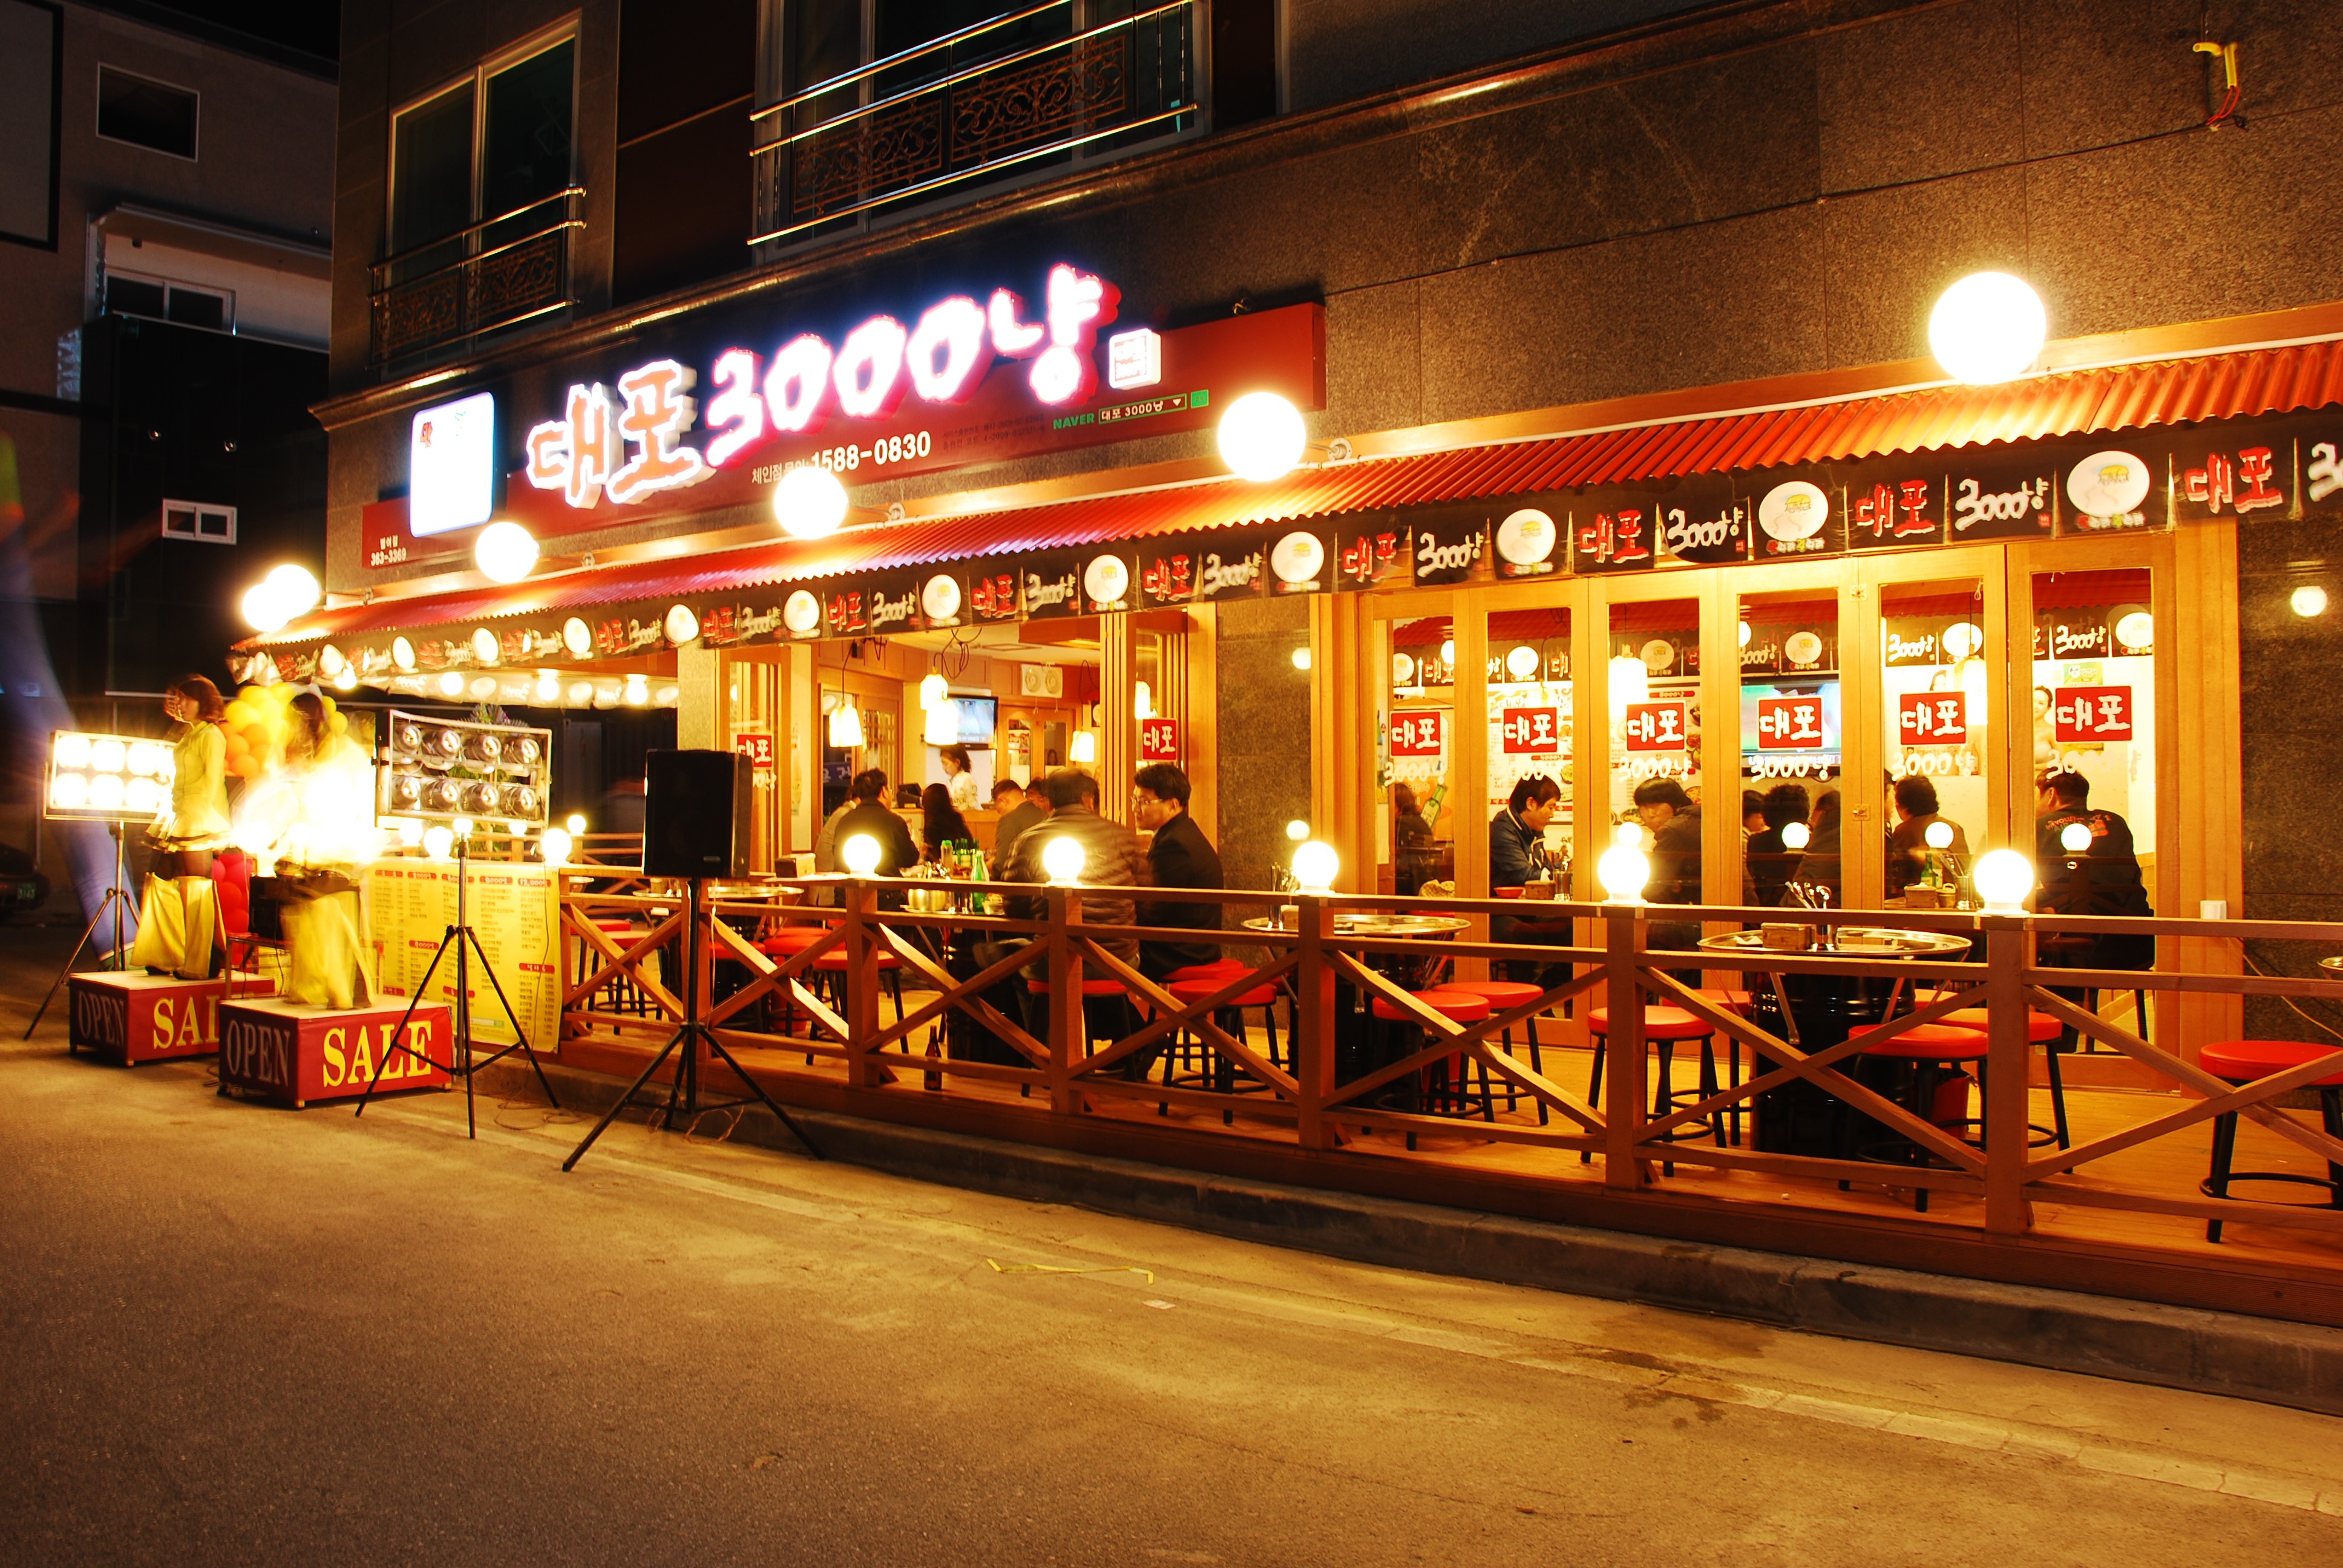
night, restaurant, bar, evening, lighting, pub, rice wine